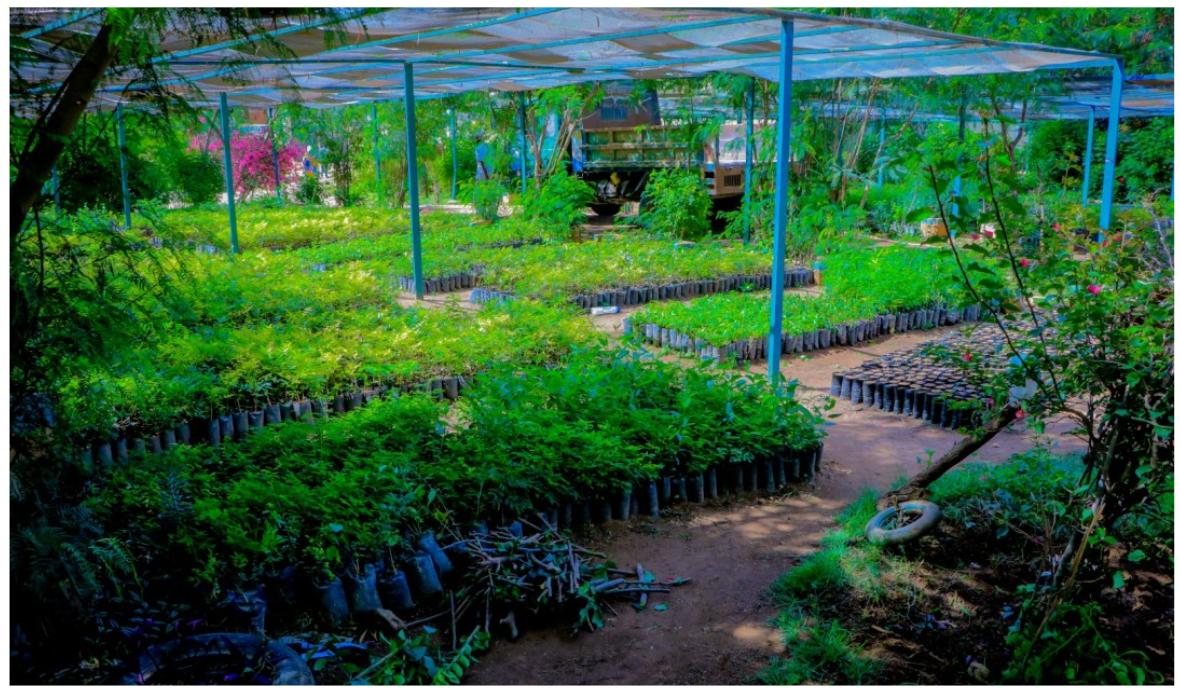
Eneo maalum lililotengenezwa na kuwezekwa kwa ustadi lililo mfano wa shamba ama kitalu kinachopandwa miche iliyoota na kuchipua kwa rangi ya kijani kibichi. Kuashiria kuwa ni eneo linalopanda miti kwa ajili ya uhifadhi wa misitu.